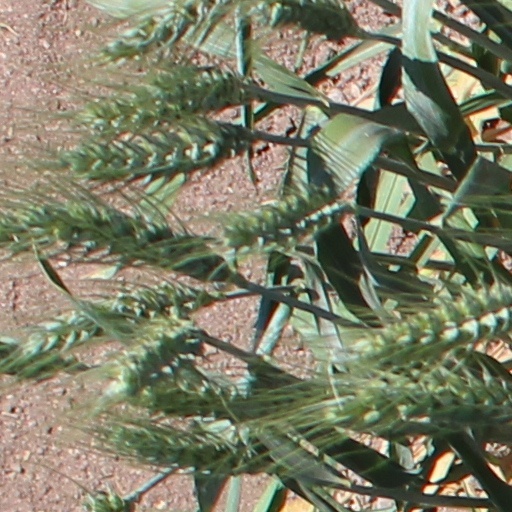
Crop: wheat